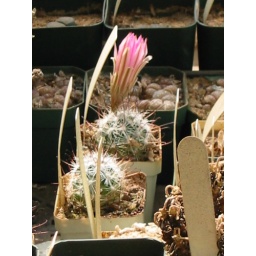
This small California native cactus grows in some of the harshest locations in black rocks. It flowers with the summer monsoons.